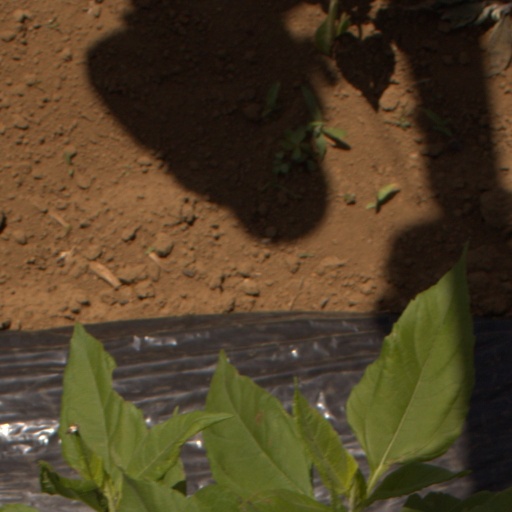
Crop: Jerusalem artichoke